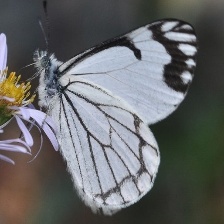
Species: PINE WHITE
Butterfly family (ImageNet category): cabbage_butterfly